Juninho da Silva

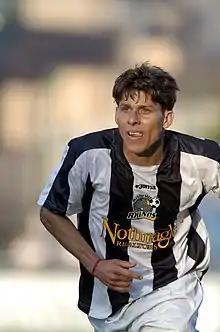

Edivaldo Sarafim da Silva Junior (born April 15, 1974) is a Brazilian retired professional association football midfielder. Using the name Juninho da Silva, played professionally in Brazil, Bolivia, Mexico, Tunisia, Puerto Rico and the United States.